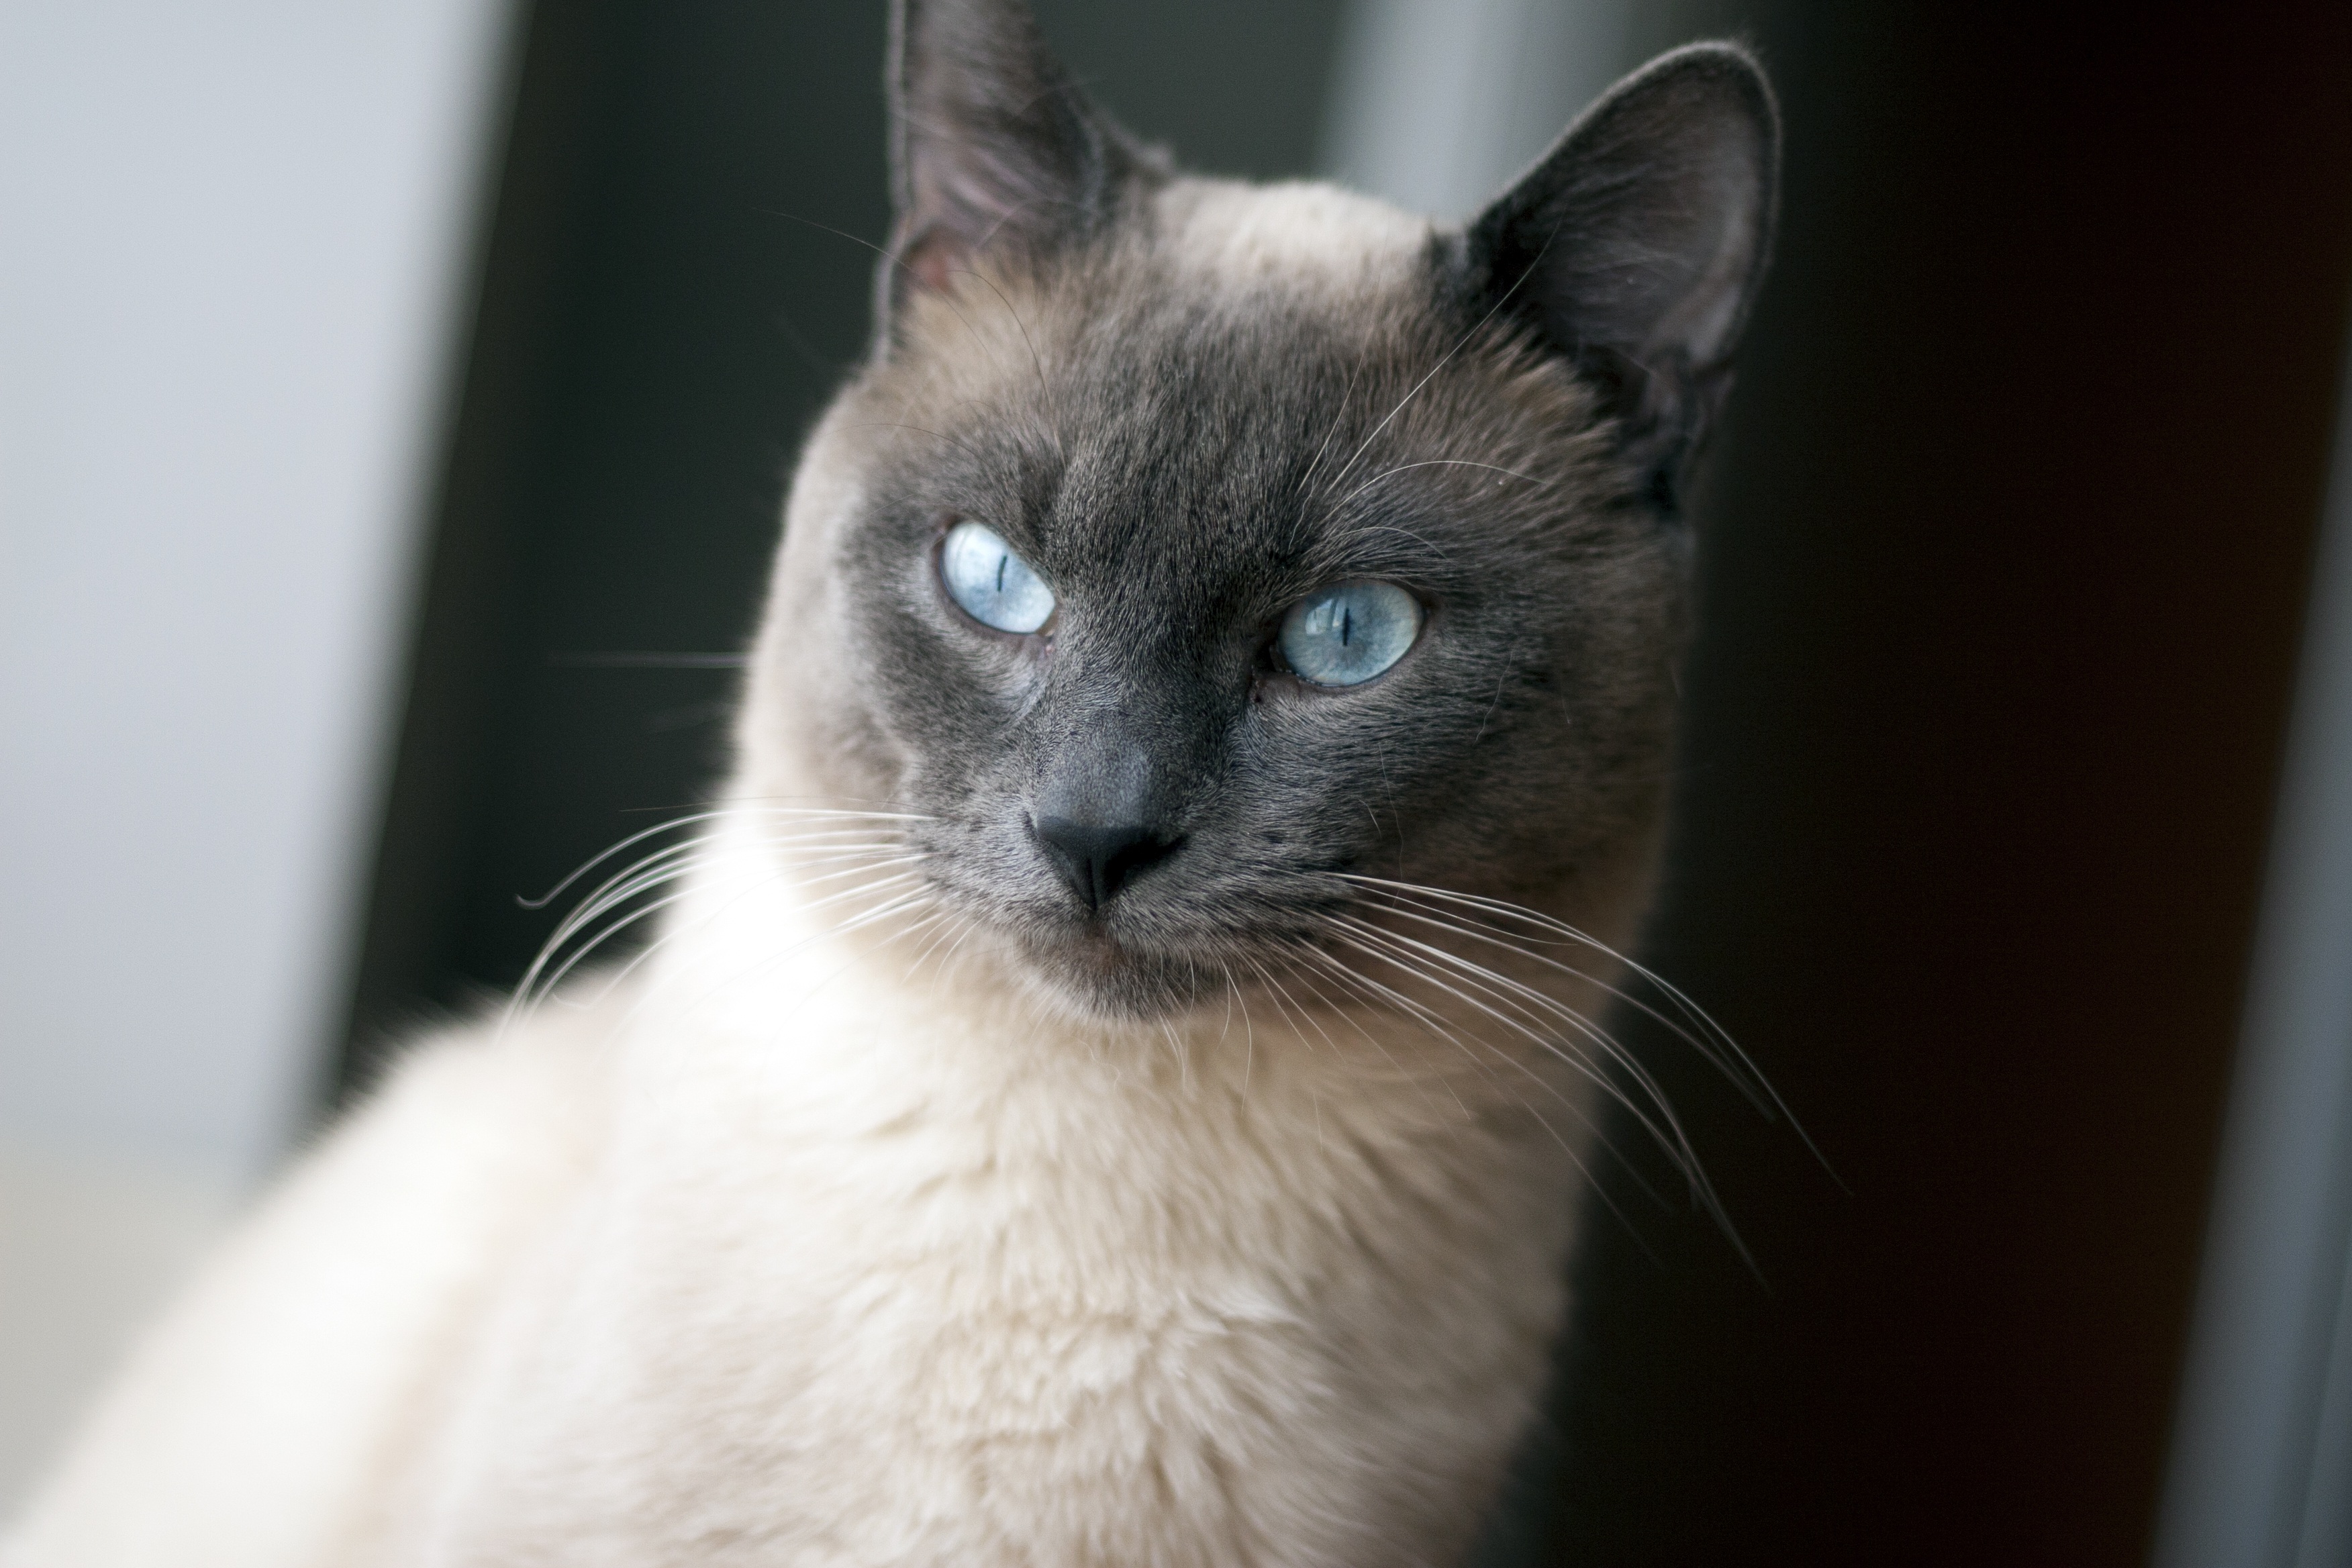
pet, cat, mammal, fauna, close up, whiskers, vertebrate, thai, siamese, burmese, blue eyes, balinese, thai cat, russian blue, small to medium sized cats, cat like mammal, carnivoran, domestic short haired cat, tonkinese, birman